Burrandowan Station Homestead

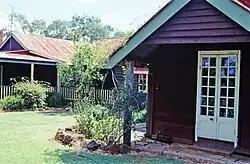
Burrandowan Station Homestead, 2001

Burrandowan Station Homestead is a heritage-listed homestead at Kingaroy Road, Durong, South Burnett Region, Queensland, Australia. It was built from 1848 to . It was added to the Queensland Heritage Register on 21 October 1992.